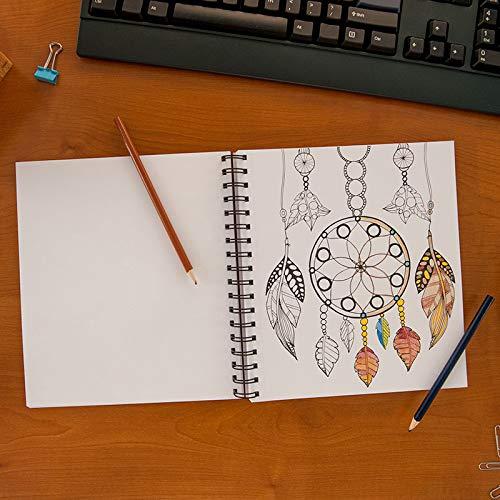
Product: Wellspring Grownup Notebook (6307)
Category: Toys & Games | Arts & Crafts
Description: Sturdy cardstock pages.
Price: $14.72
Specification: ASIN:B01GUHH6Y4|ShippingWeight:12.8ounces(Viewshippingratesandpolicies)|DateFirstAvailable:October5,2011